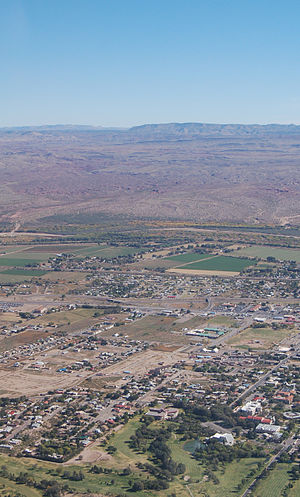
Socorro (New Mexico)
Socorro set fra luften
Socorro er en by i Socorro County i den amerikanske stat New Mexico. Byen er beliggende i Rio Grande Valley i ca. 1396 meters højde. Befolkningstallet var pr. 2000 på 8.877.